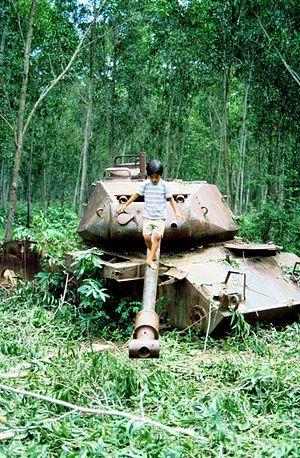
Un enfant au Cambodge s'amuse à marcher sur le canon d'un char (sans doute un M41 Walker Bulldog).
Le Cambodge, en forme longue le royaume du Cambodge, en khmer Kâmpŭchéa et ព្រះរាជាណាចក្រកម្ពុជា, Preăhréachéanachâkr Kâmpŭchéa, aussi appelé Srok Khmer, ស្រុកខ្មែរ, littéralement « Pays des Khmers », est un pays d'Asie du Sud-Est, peuplé d’environ 17 millions d'habitants. Sa capitale est Phnom Penh. Le Cambodge est l’État successeur de l’Empire khmer hindouiste et bouddhiste qui règne sur pratiquement toute la péninsule d’Indochine entre le XIᵉ et le XIVᵉ siècles. Le Cambodge a des frontières communes avec la Thaïlande à l'ouest-nord-ouest, le Laos au nord-est et le Viêt Nam à l'est et au sud-est. Les citoyens du pays portent le nom de Cambodgiens ou Khmers en référence à l’ethnie khmère. La majorité des Cambodgiens est de religion bouddhiste theravāda, bien que le pays comporte une communauté musulmane cham ainsi que quelques tribus des montagnes et une communauté chrétienne.
La guerre civile cambodgienne est un conflit qui opposa les forces du Parti communiste du Kampuchéa, connues sous le nom de « Khmers rouges », leurs alliés de la république démocratique du Viêt Nam et du Front national de libération du Sud Viêt Nam à celles du gouvernement du Royaume du Cambodge, soutenue par les États-Unis et la république du Viêt Nam.